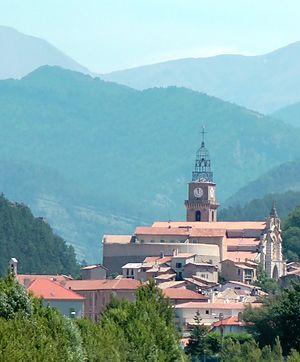
Vue générale du centre ville de Digne les bains